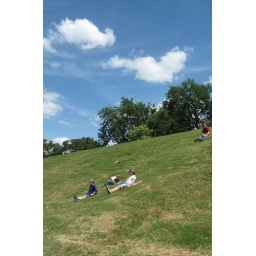
The littlest got sucked in a hill hole. Guess that is why grass sledding is an extreme sport.